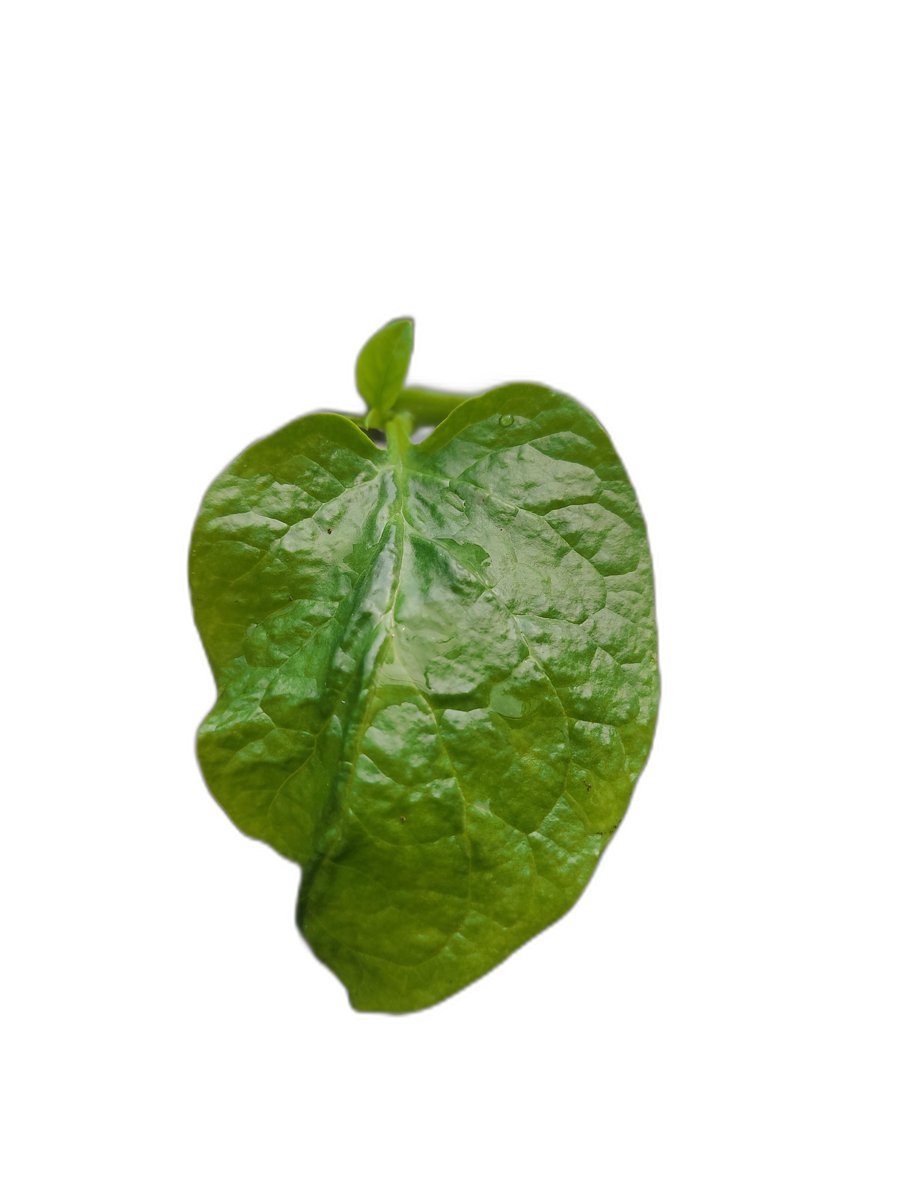
Label: Healthy-Leaf